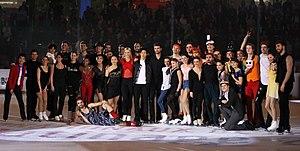
Gala des Internationaux de France 2019